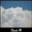
Label: cloud